Staffanstorp

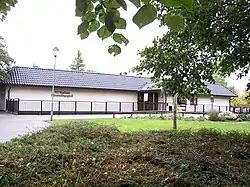
Staffanstorp has a suburban character dominated by 1- and 1½-story buildings.

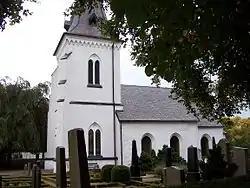
The 12th century Brågarp Church. The church tower, however, is a 19th-century extension

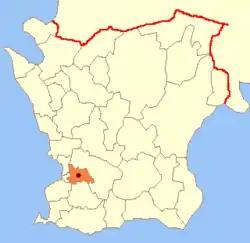
Location of the town and municipality of Staffanstorp

The town is located at the centre of a large triangular fertile plain which reaches approximately 25 kilometres from the Øresund strait inwards in Scania. The base of the triangle follows the coast, approximately 25 kilometres starting in Malmö in the south.